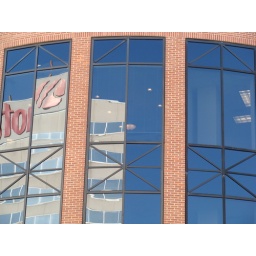
Reflection of the Greensboro Marriott in SunTrust office windows